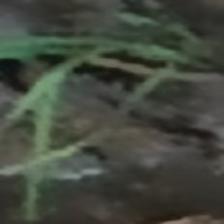
Label: single